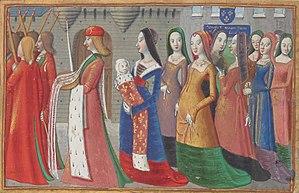
Procession baptismale de l'enfant Charles, futur Charles VII.
Charles VII, dit « le Victorieux » ou « le Bien Servi », né à l'hôtel Saint-Pol à Paris le 22 février 1403 et mort au château de Mehun-sur-Yèvre, résidence royale située à Mehun-sur-Yèvre, entre Bourges et Vierzon, le 22 juillet 1461, est roi de France de 1422 à 1461. Il est le cinquième roi de la branche dite de Valois de la dynastie capétienne.